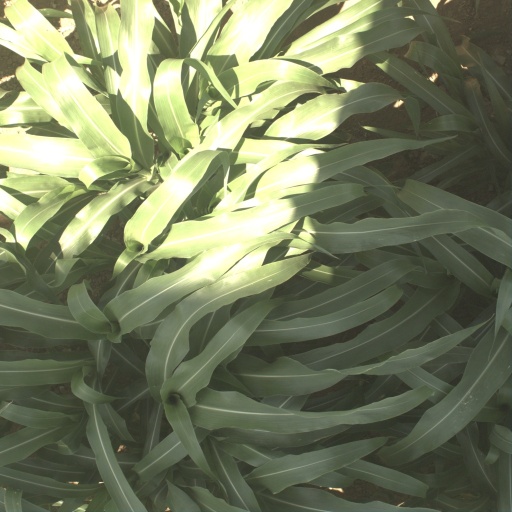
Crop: sorghum